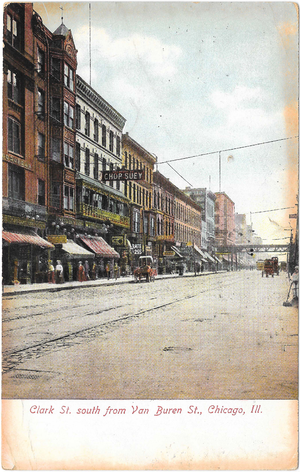
Maria Teresa Dudzik, née le 30 août 1860 à Płocicz près de Kamień Krajeński en Pologne, morte le 20 septembre 1918 à Chicago aux États-Unis, est une religieuse polonaise installée aux États-Unis.